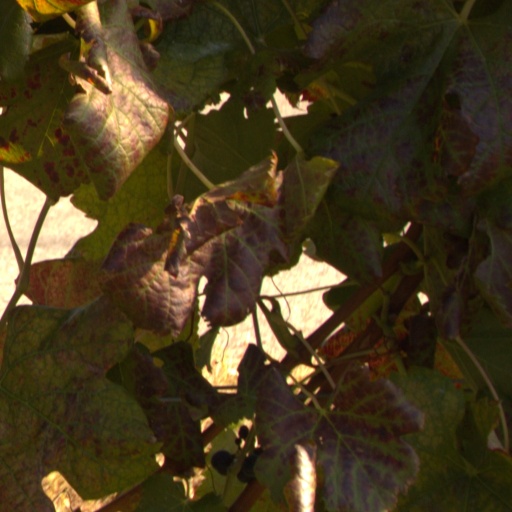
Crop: grape